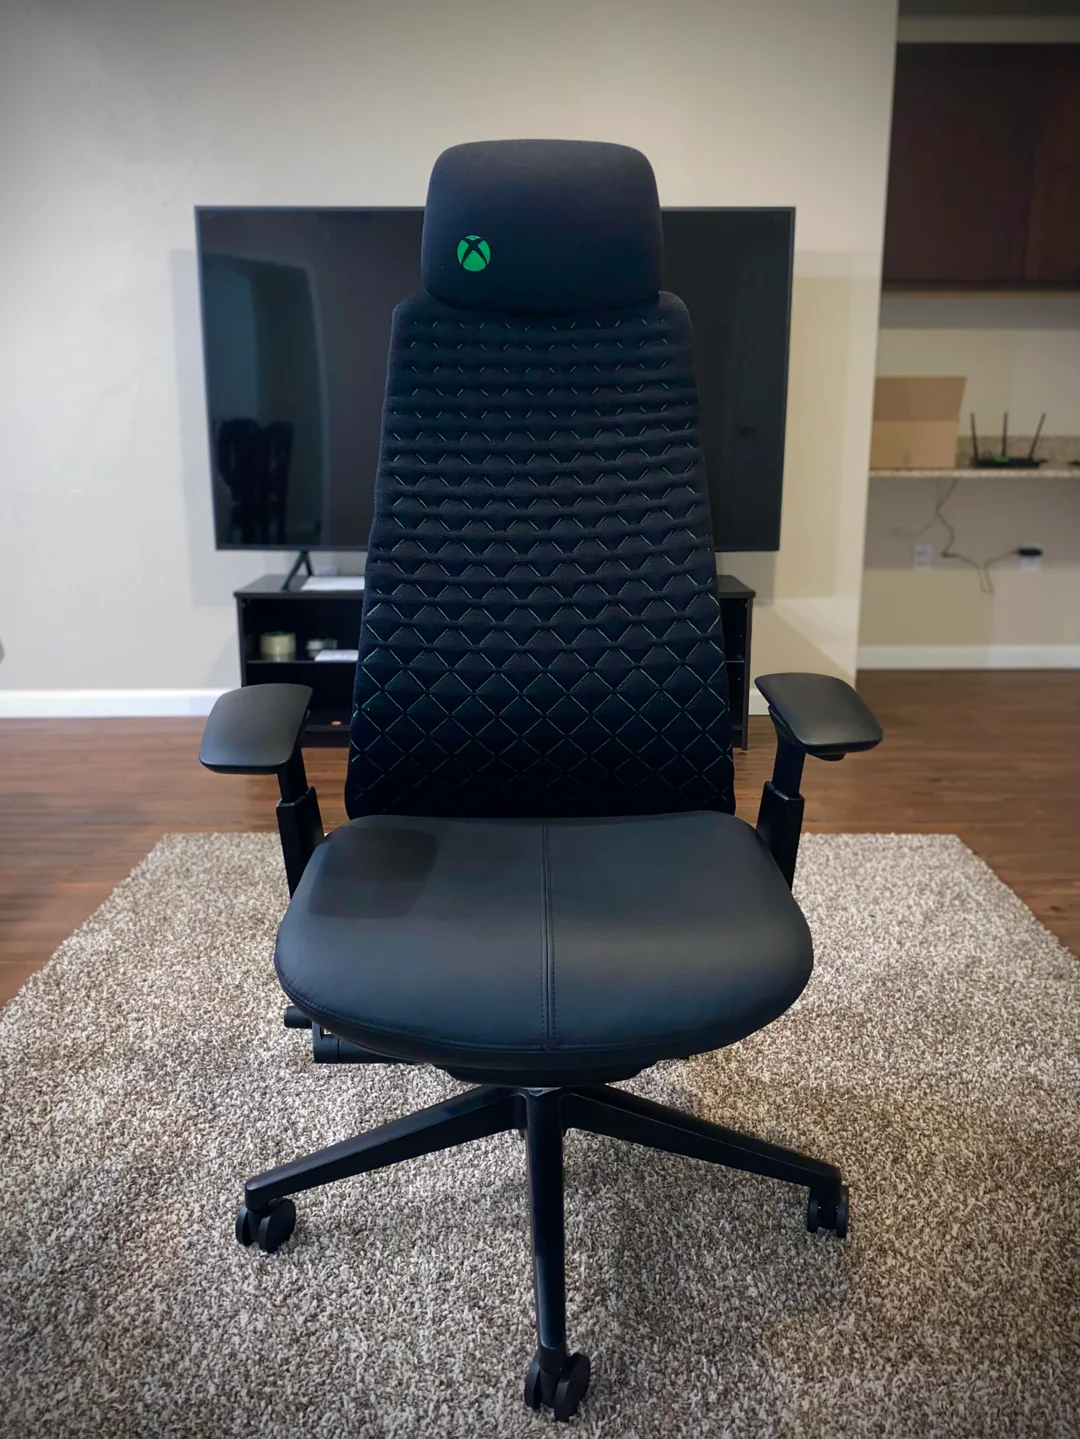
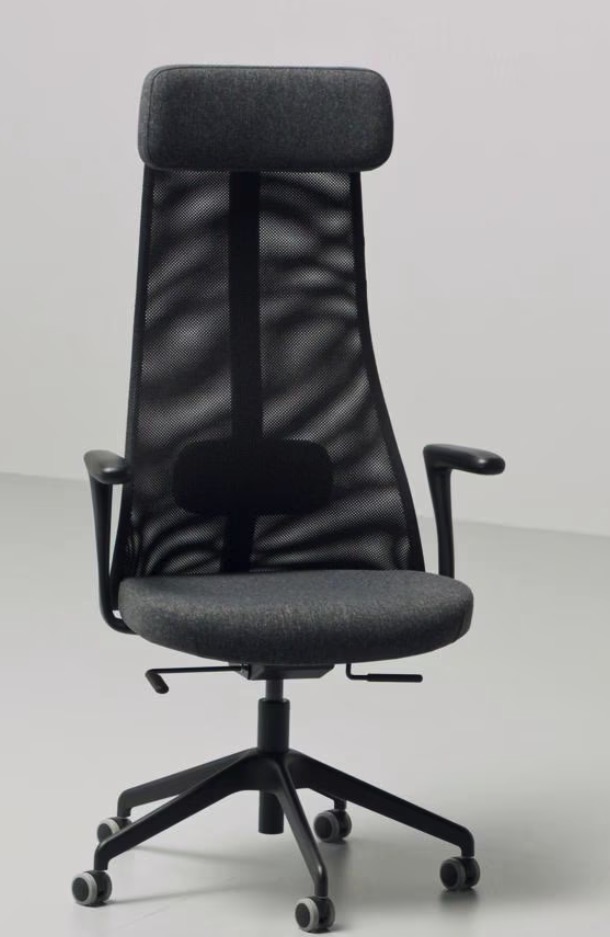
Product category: items_chair
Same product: no